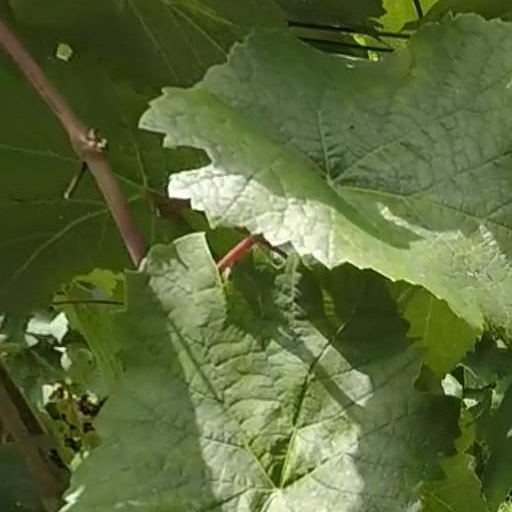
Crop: grape